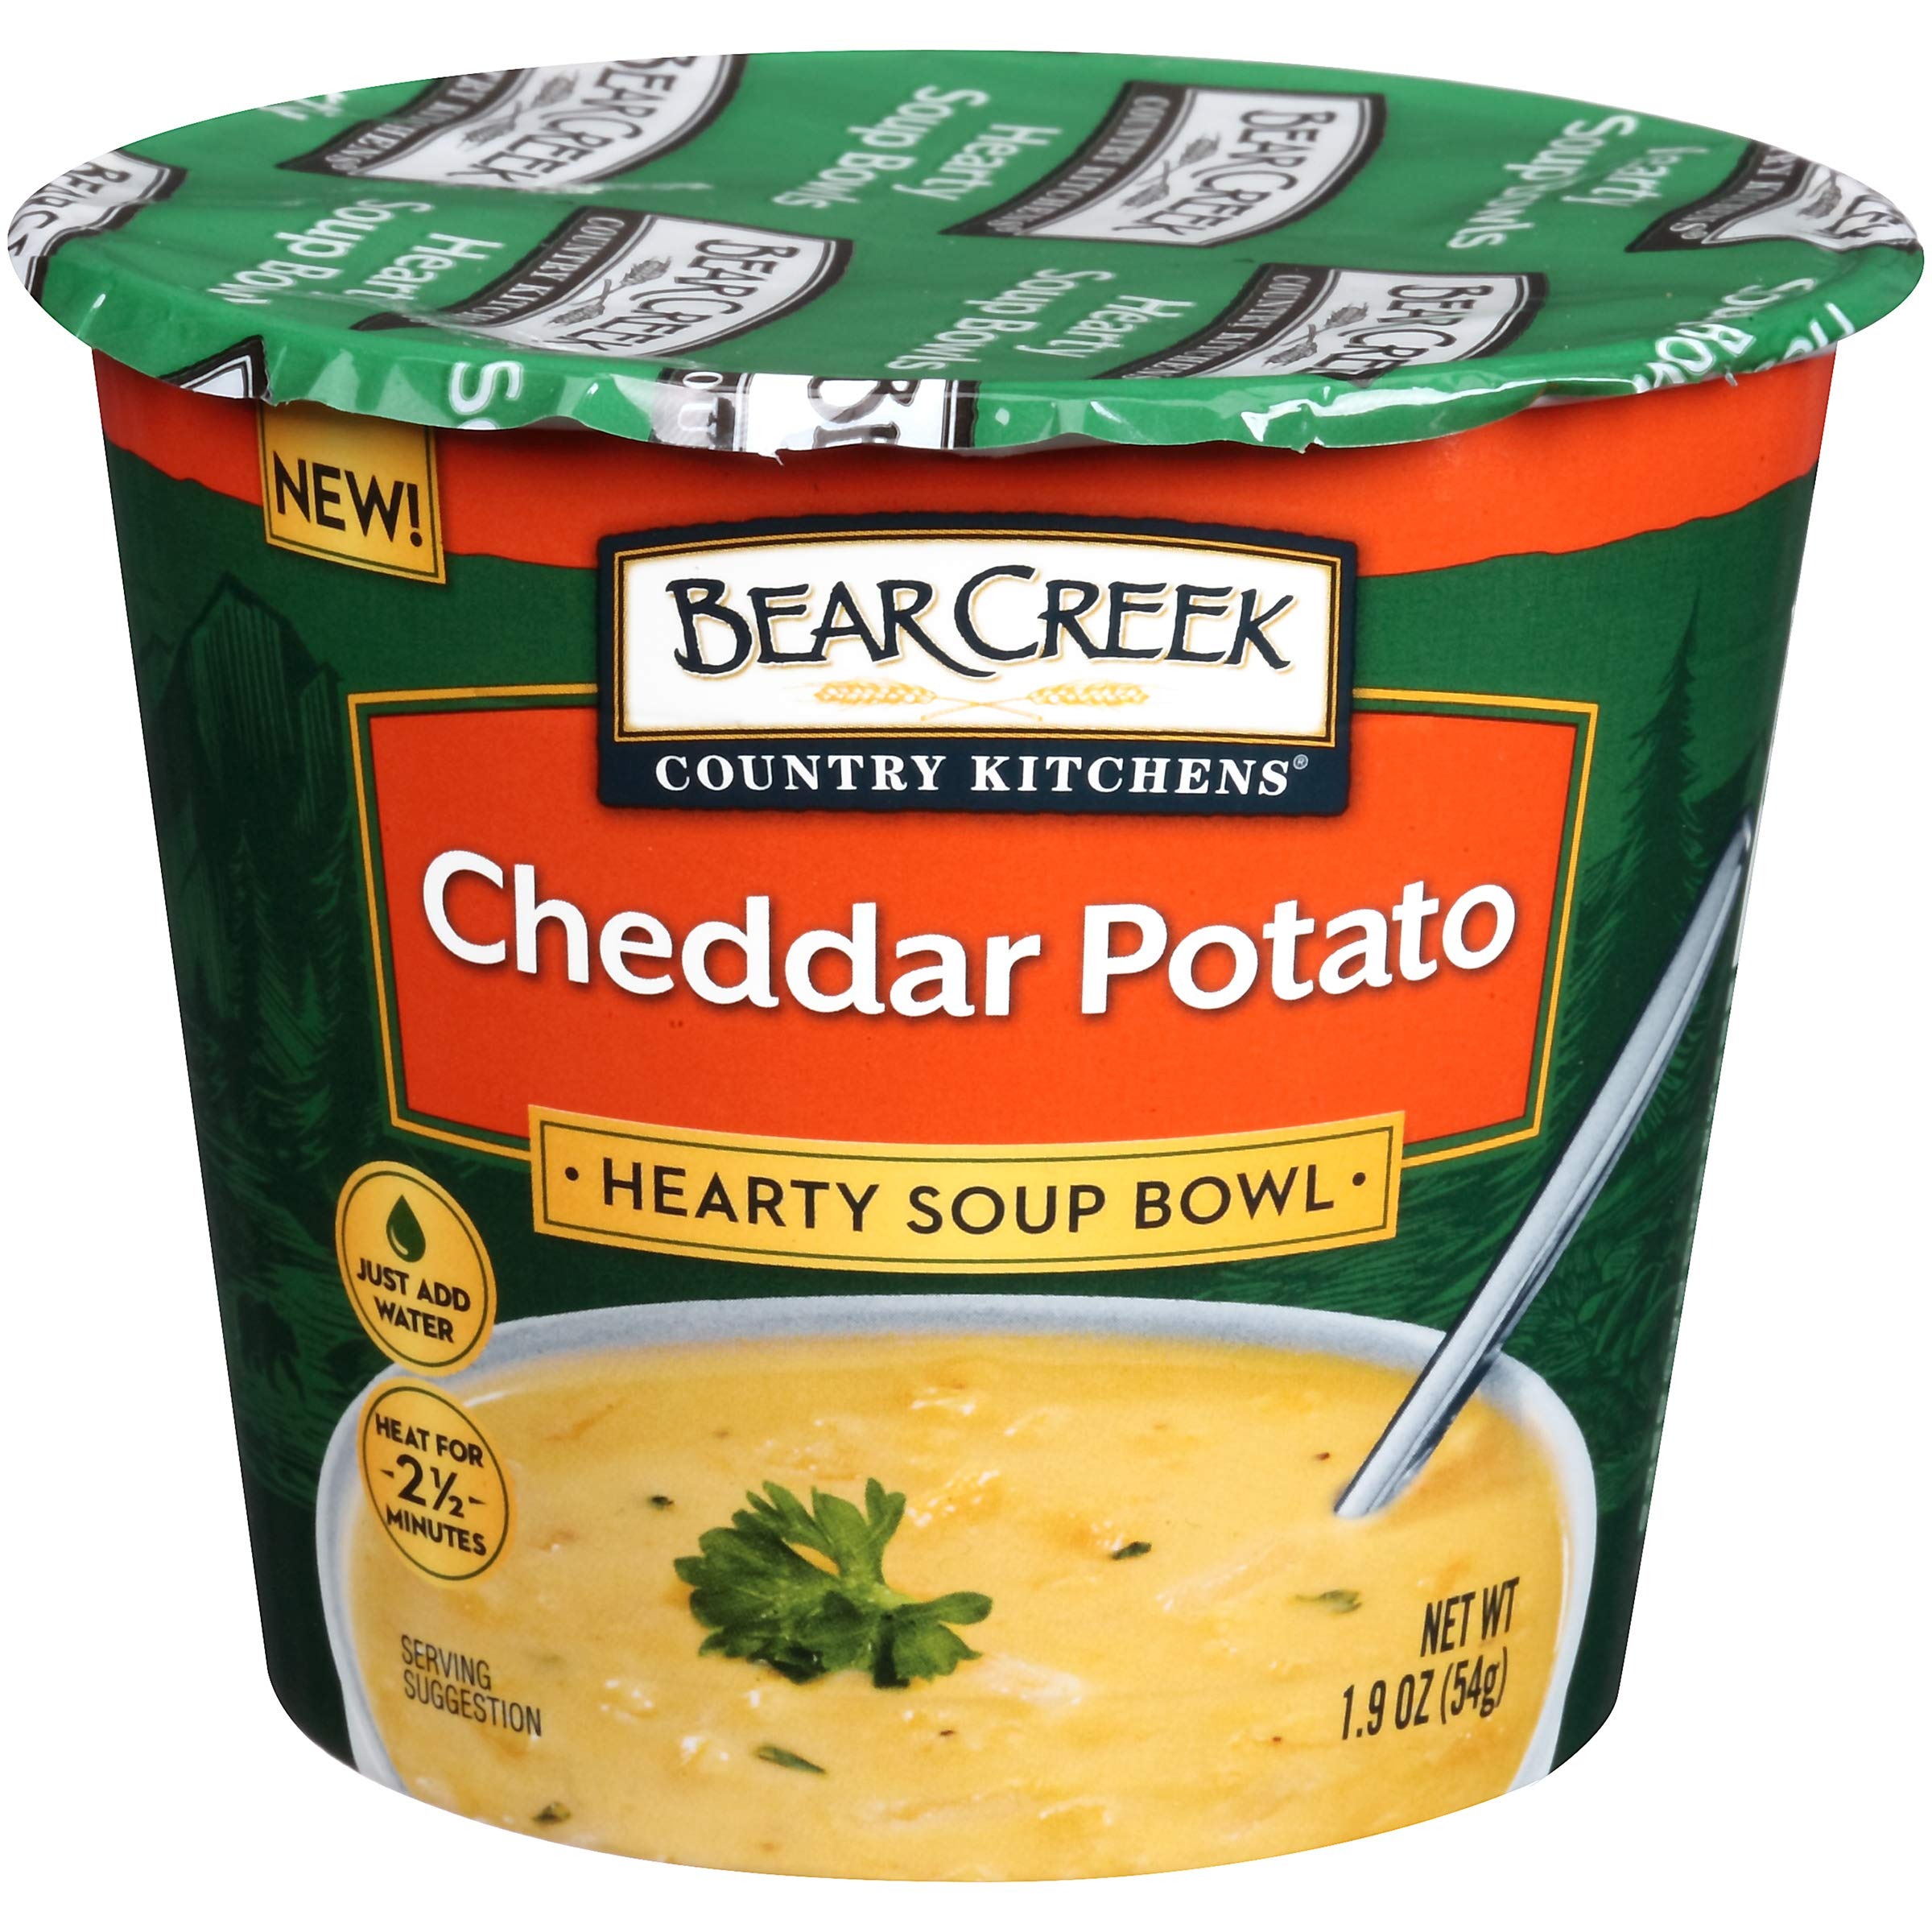
Item Name: Bear Creek Hearty Soup Bowl, Cheddar Potato, 1.9 Ounce
Bullet Point 1: Perfectly seasoned with parsley, herbs and spices
Bullet Point 2: Full of hearty goodness
Bullet Point 3: Single serve bowls
Bullet Point 4: Easy to prepare mix
Bullet Point 5: 0 grams trans fat
Value: 1.9
Unit: Ounce

Price: 5.33